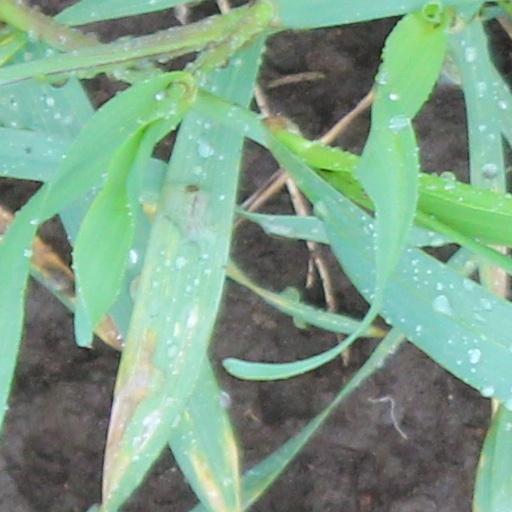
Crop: wheat